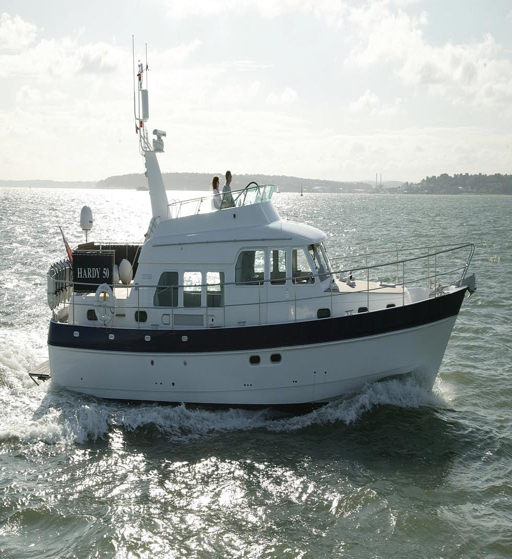
person , a sea going yacht with classic lines